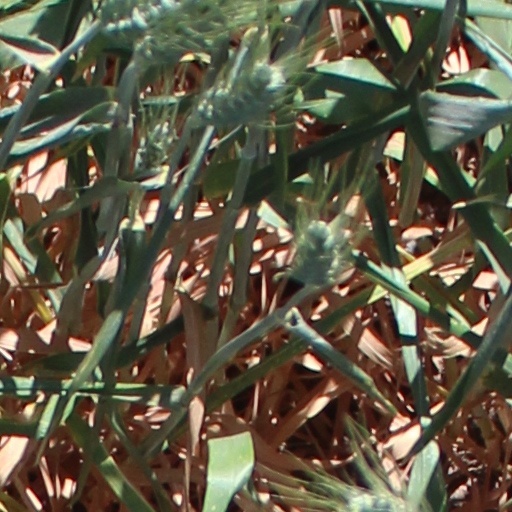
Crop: wheat